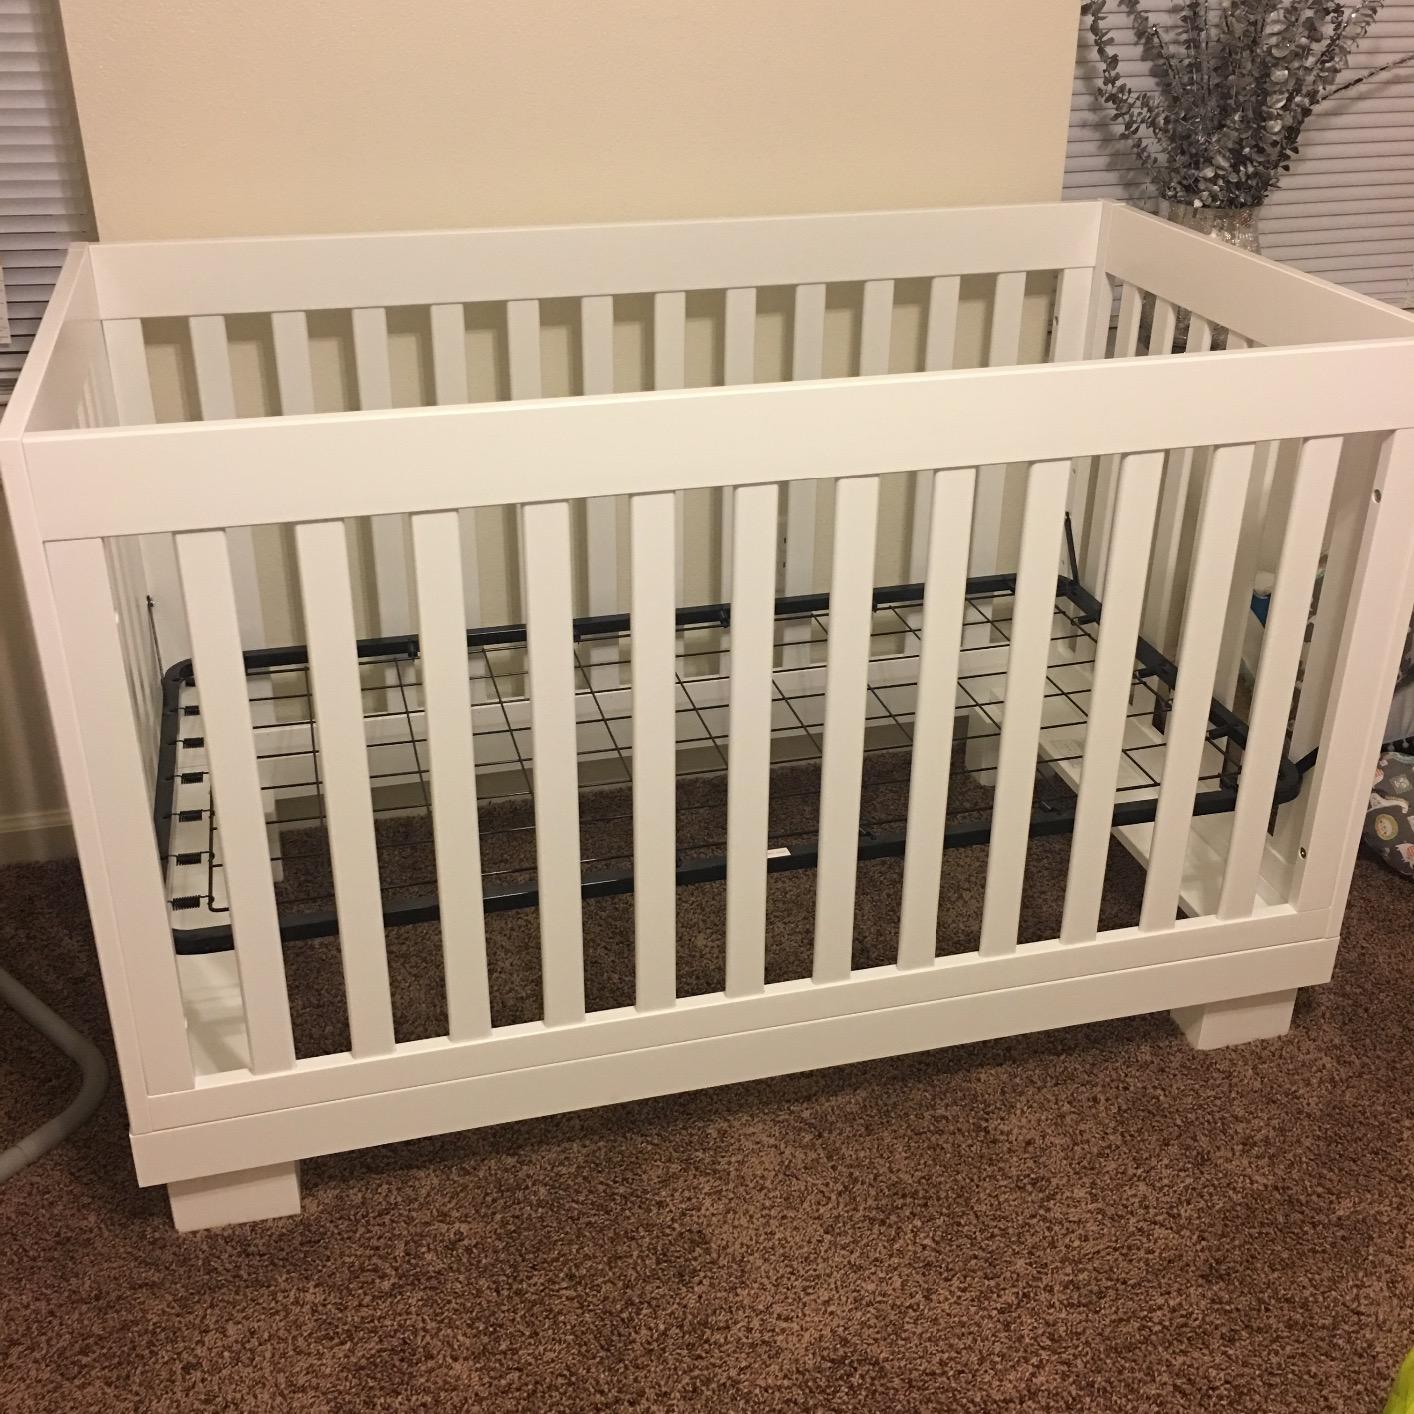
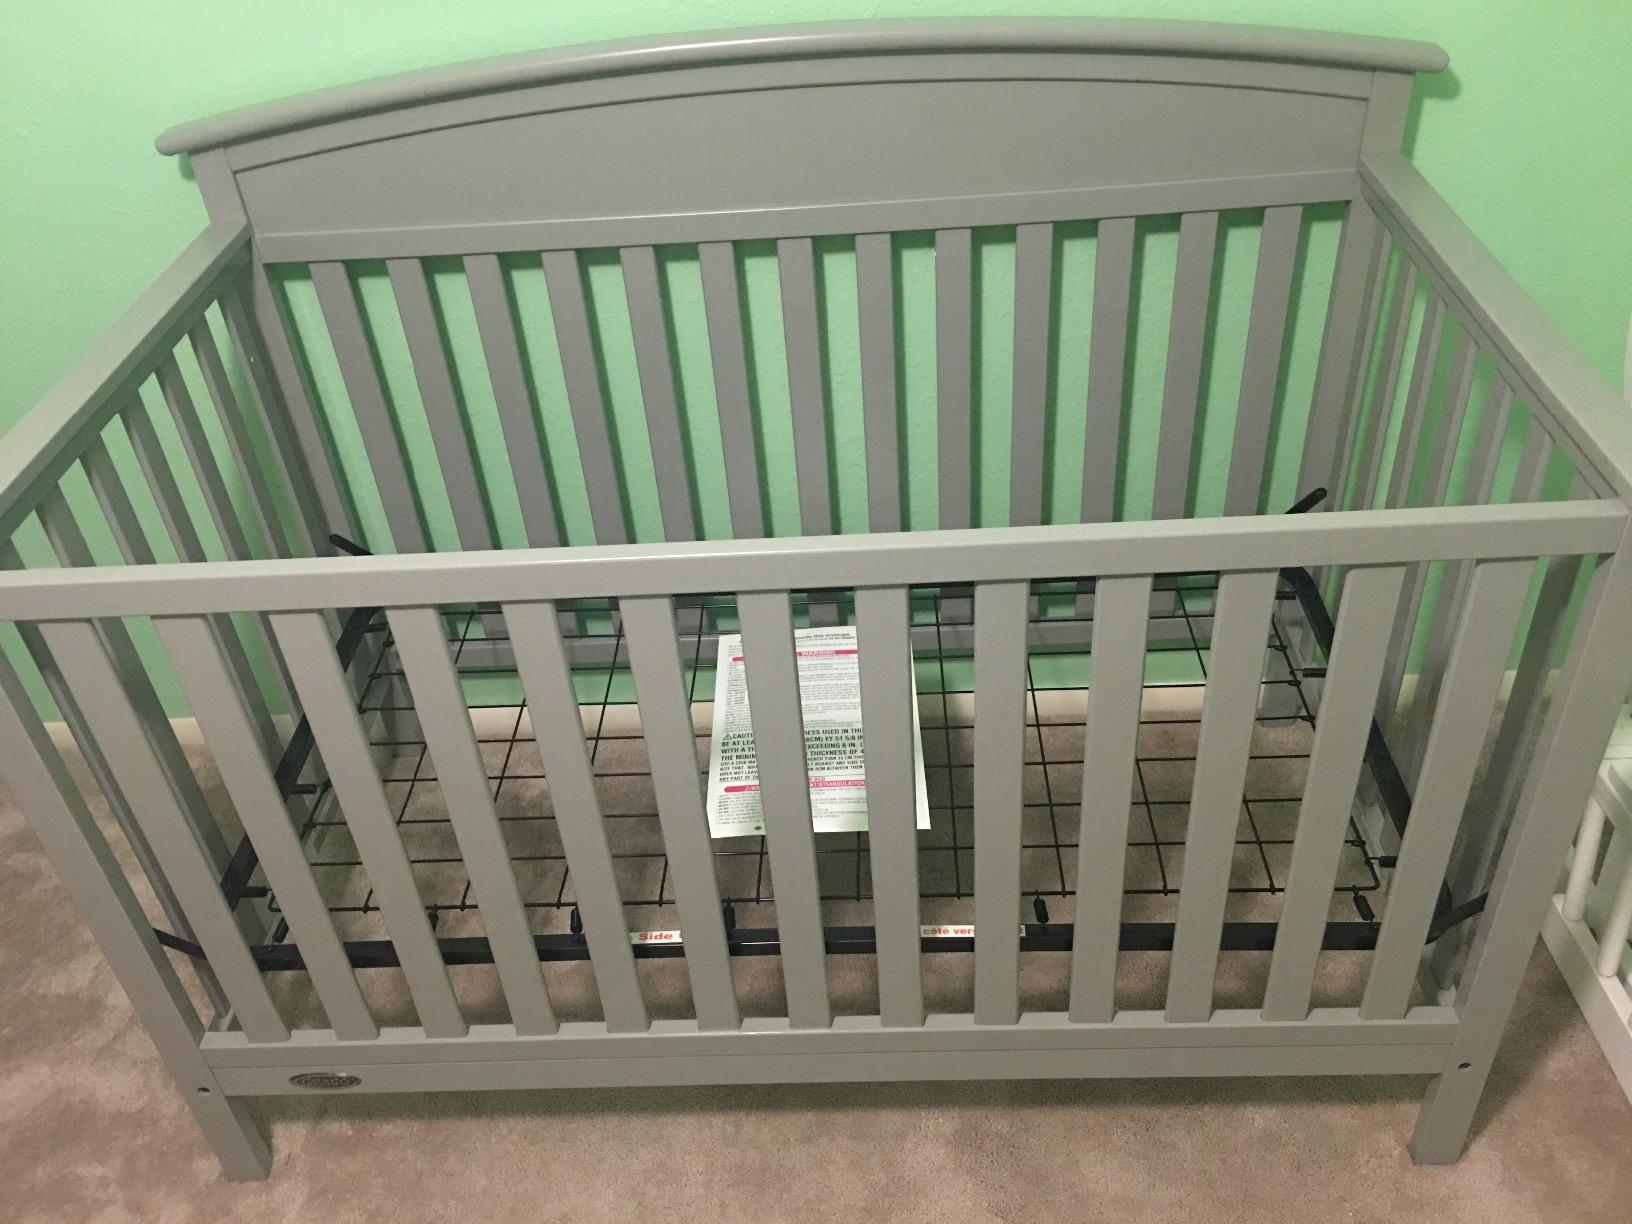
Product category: products_crib
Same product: no